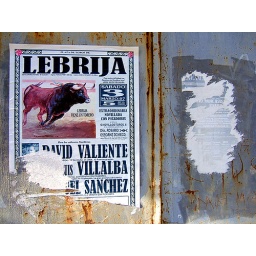
A torn poster in a wall of an industrial building in Jerez, Spain.